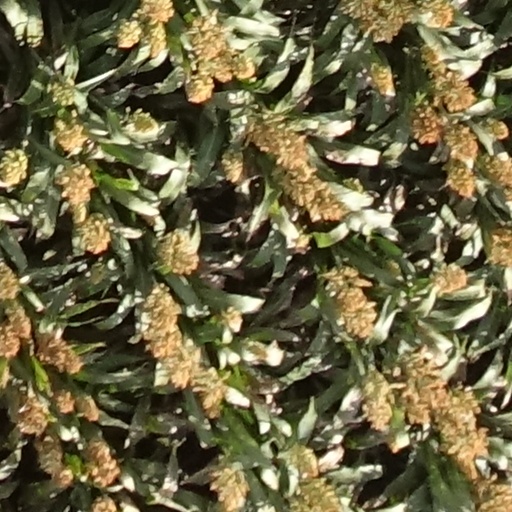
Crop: sorghum